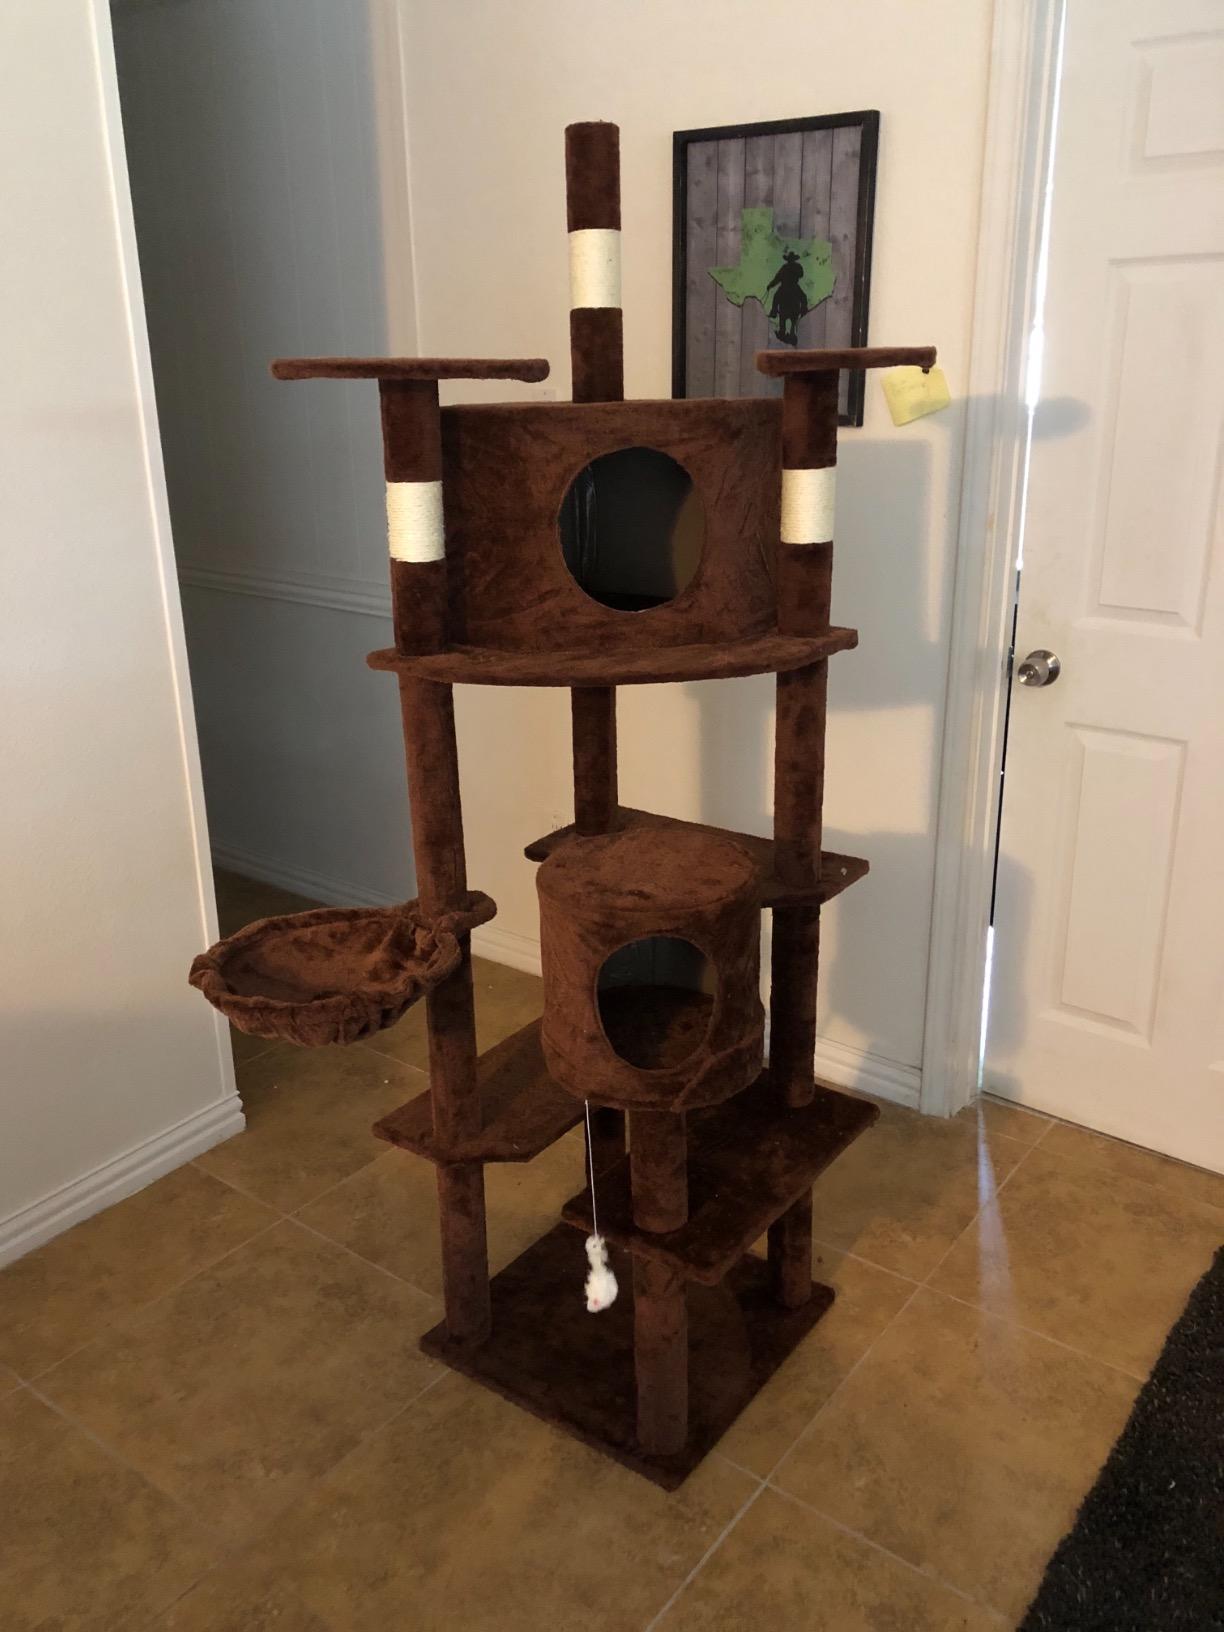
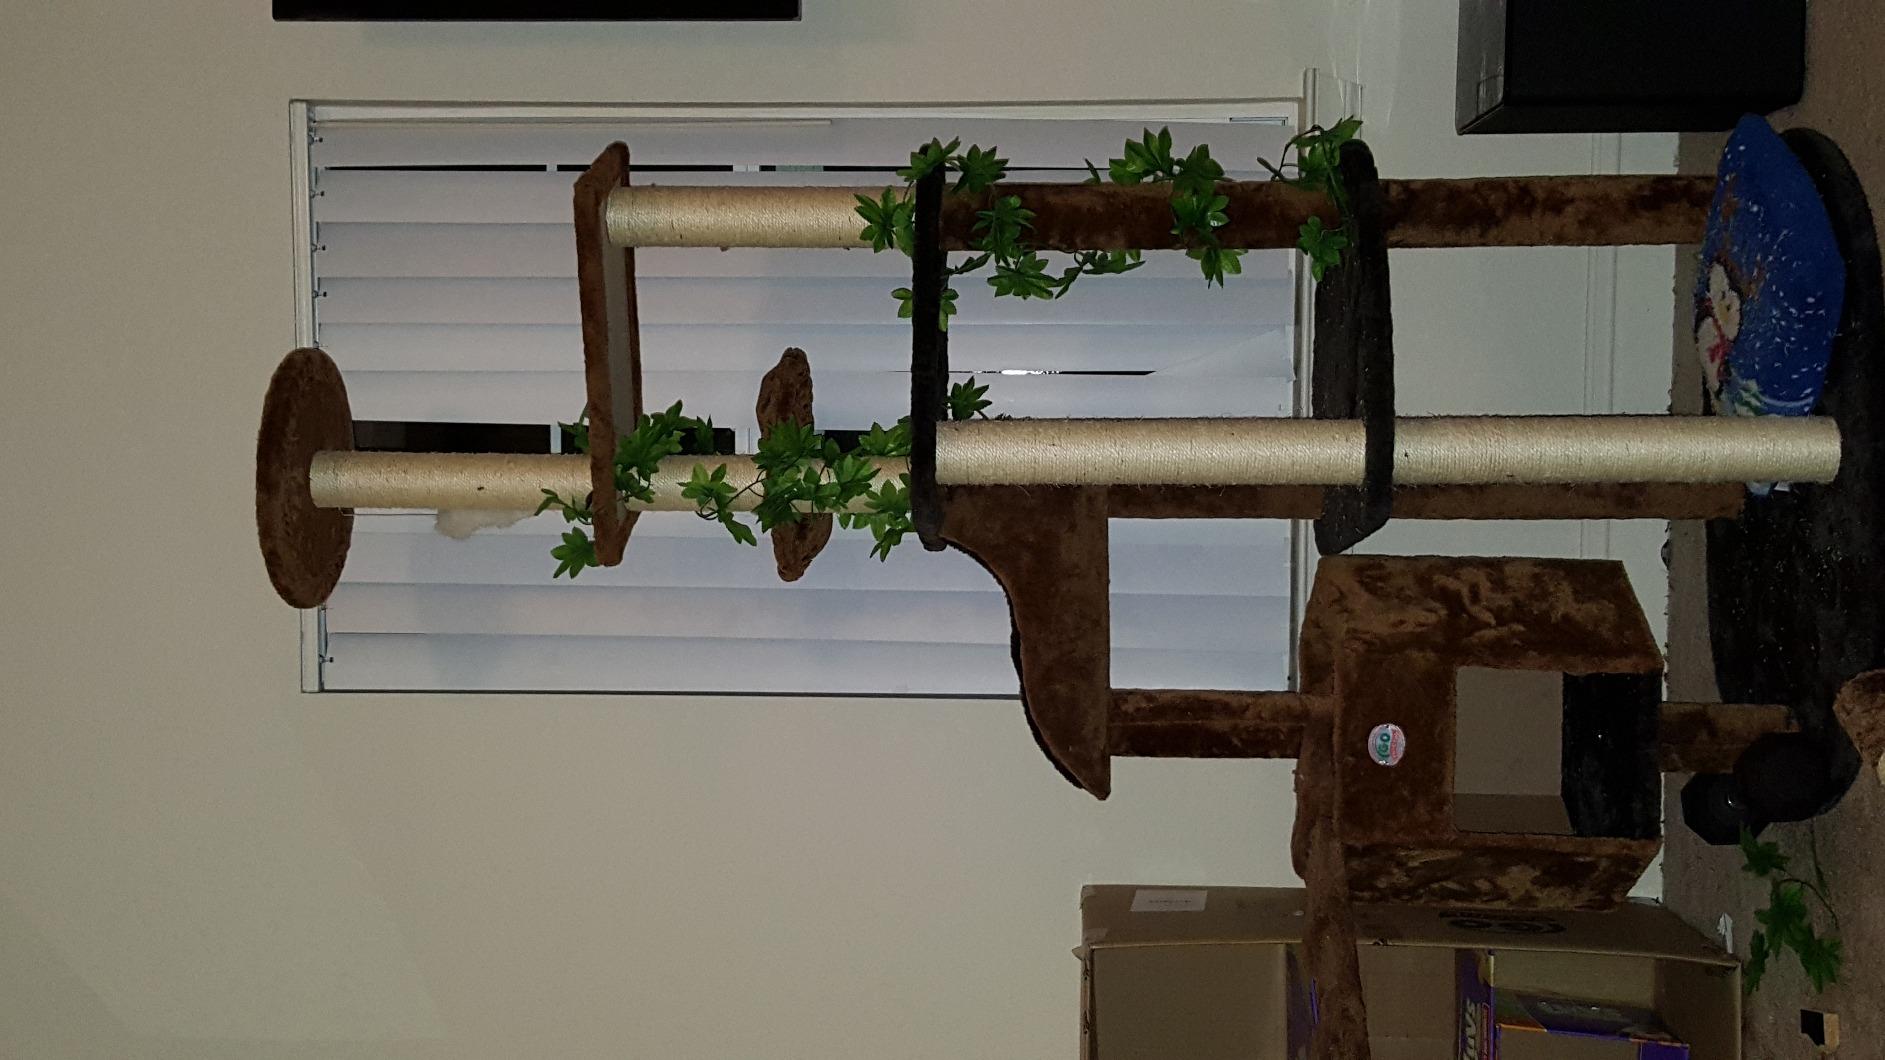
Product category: items_cat tree
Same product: no